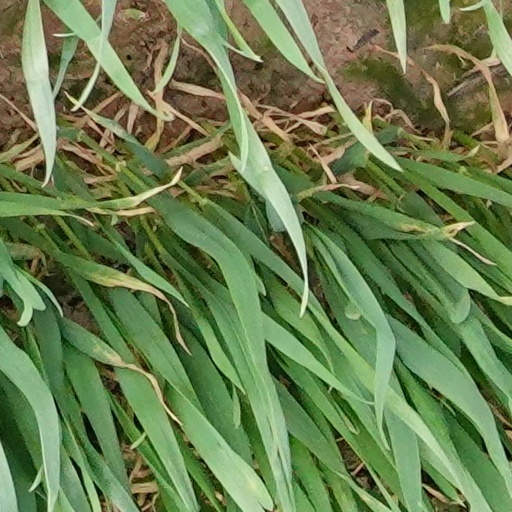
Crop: wheat